Absolution

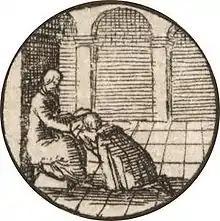
"Private Absolution ought to be retained in the churches, although in confession an enumeration of all sins is not necessary."—"Augsburg Confession", Article 9

Absolution is an integral part of the Sacrament of Penance, in all Catholicism. To validly receive absolution, the penitent must make a sincere sacramental confession of all known mortal sins not yet confessed to a priest and pray an act of contrition (a genre of prayers) which expresses both motives for sorrow and the resolve to not sin again. The priest then assigns a penance and imparts absolution in the name of the Trinity, on behalf of Jesus Christ, using a fixed sacramental formula.